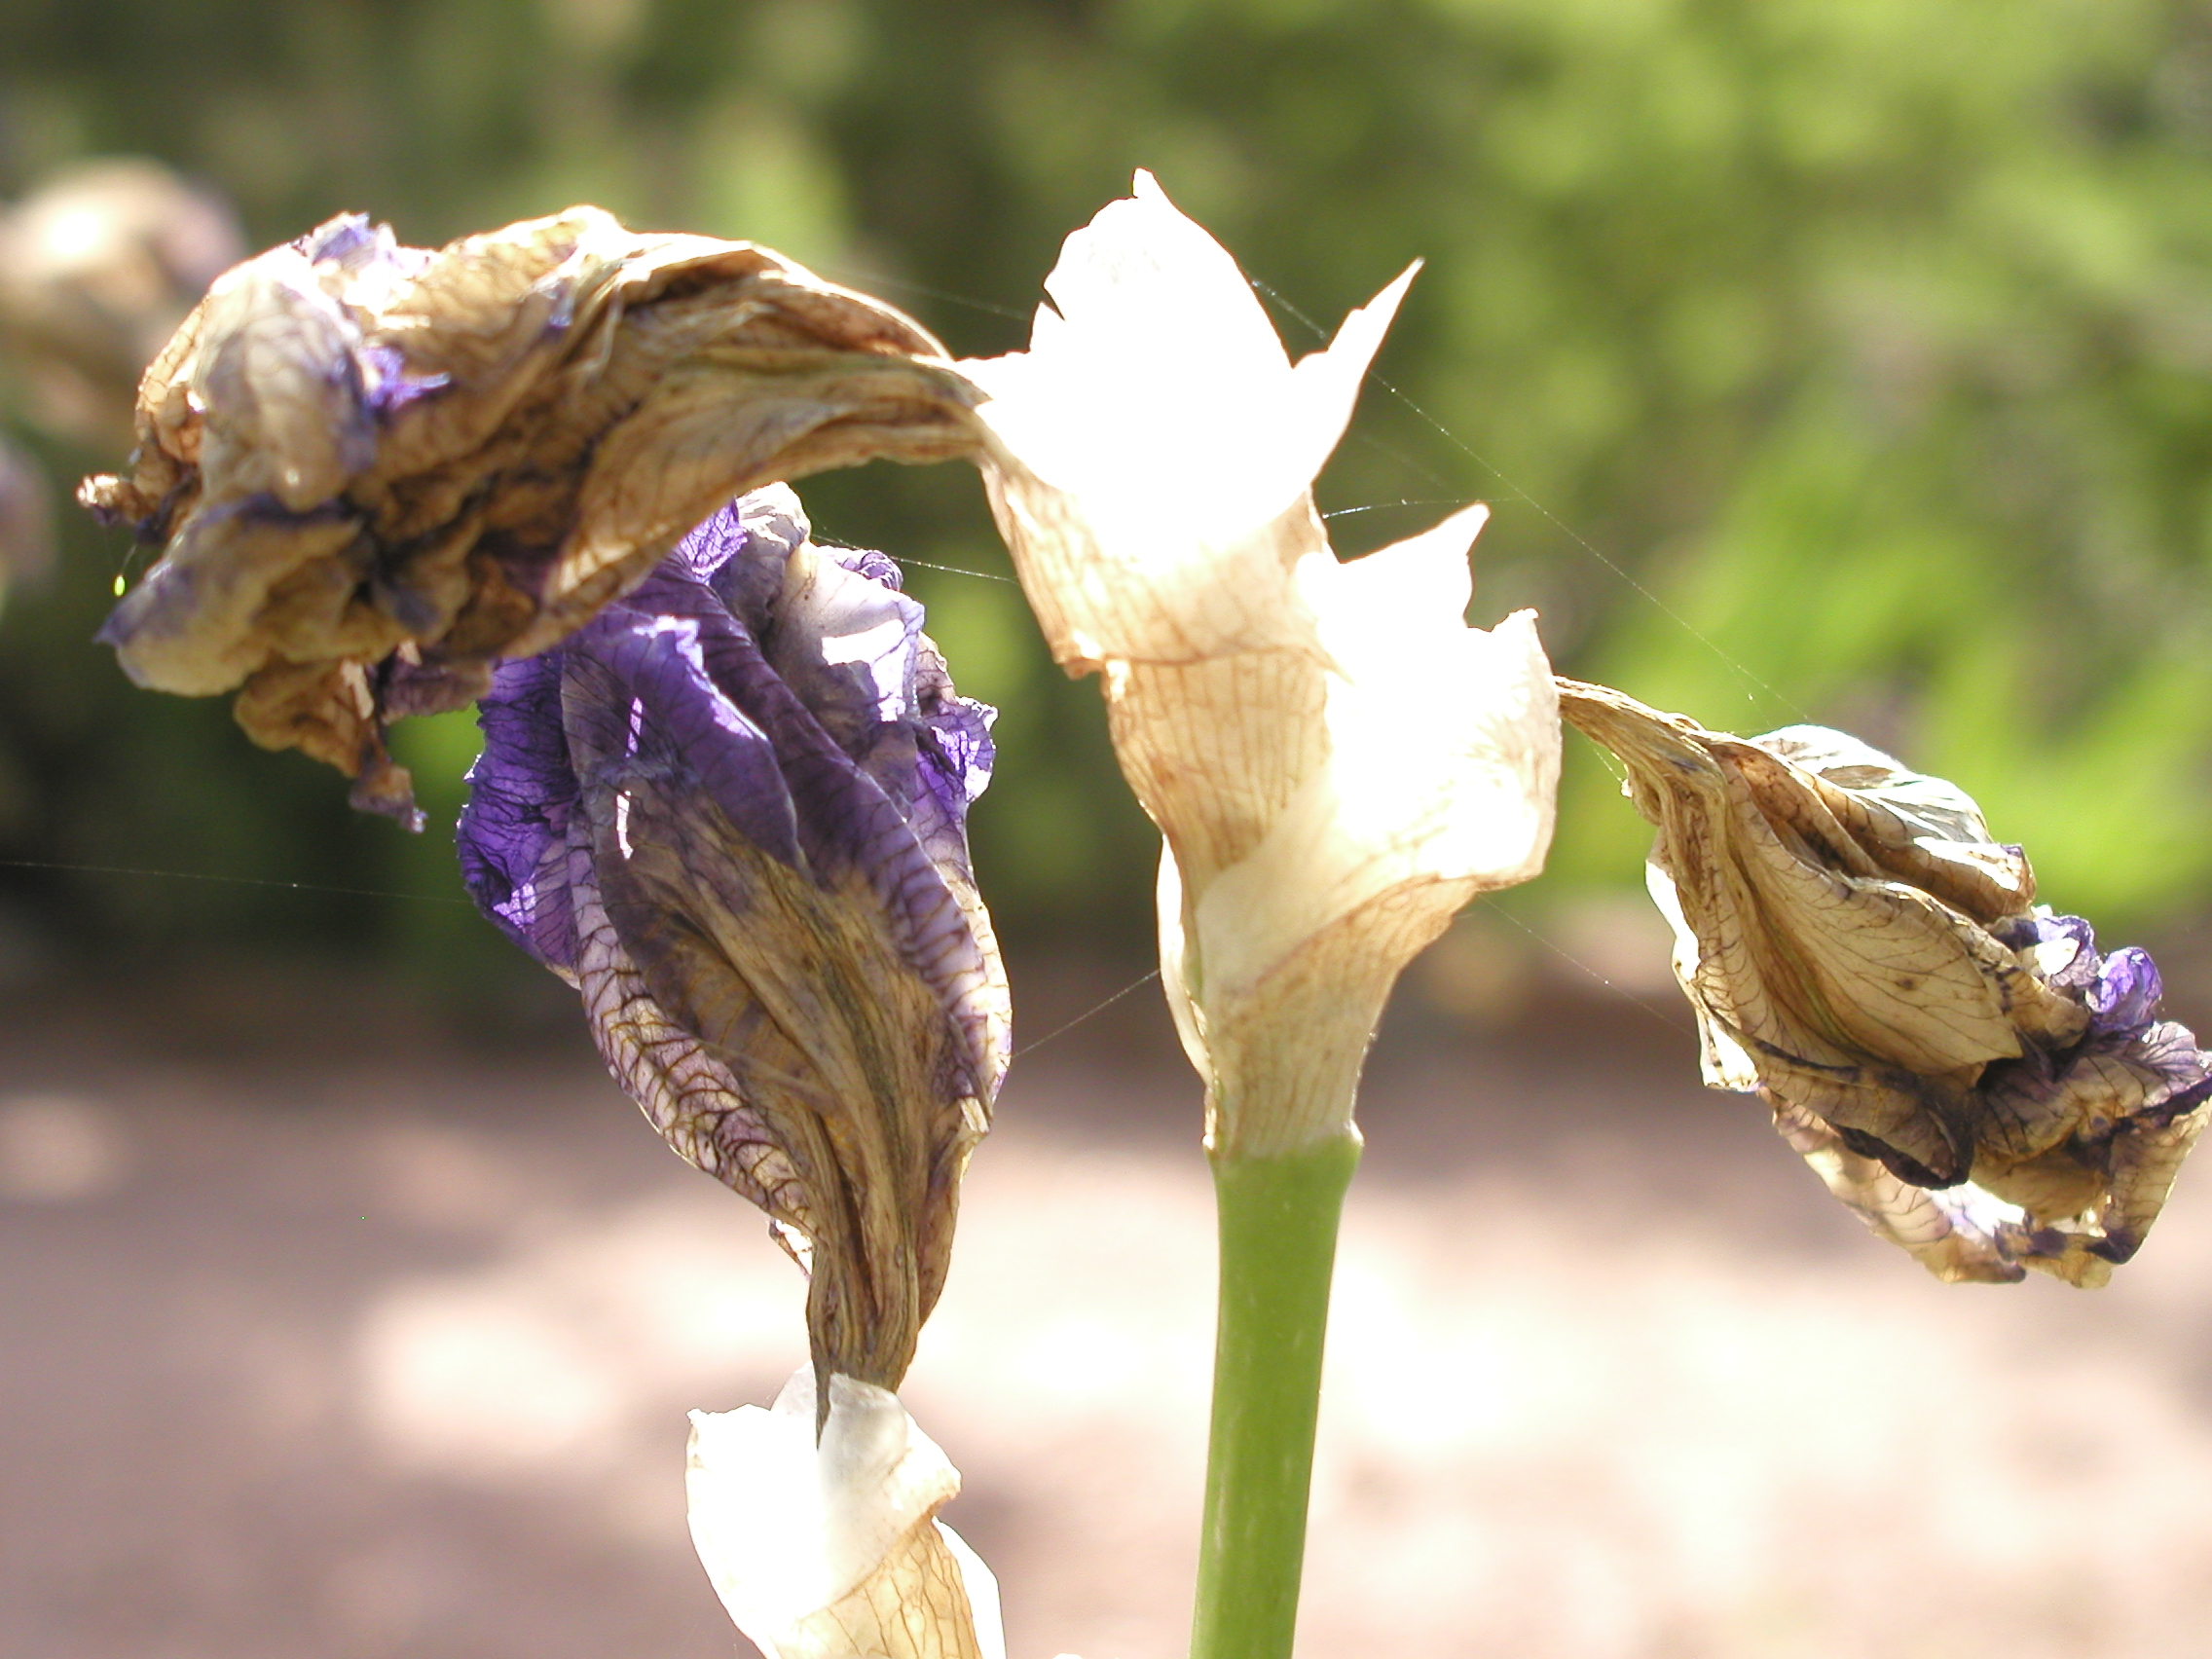
blossom, plant, photography, leaf, flower, petal, spring, produce, botany, flora, lavender, wildflower, close up, iris, eye, organ, strawberryaz, macro photography, flowering plant, plant stem, land plant, iris family